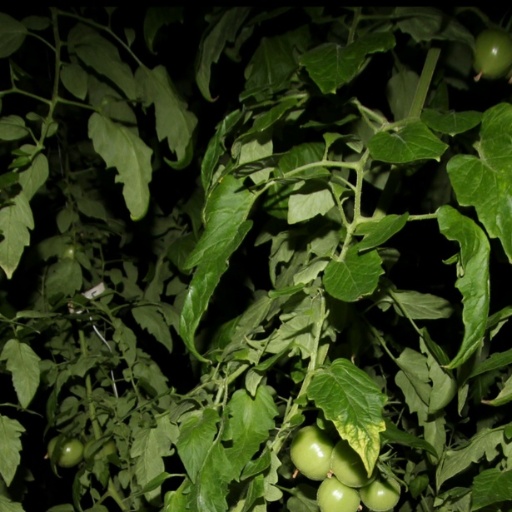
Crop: tomato